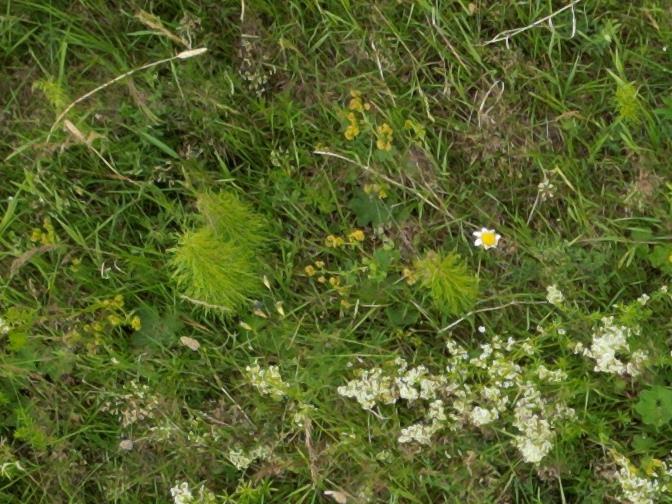
Flowers visible: yarrow flowers, yarrow flowers, yarrow flowers, yarrow flowers, yarrow flowers, yarrow flowers, yarrow flowers, yarrow flowers